Industry and the Eglinton Castle estate

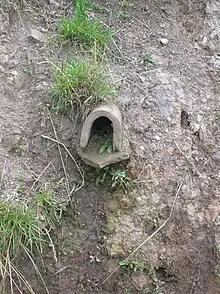
Typical mug and sole drain (Scotland, 18th century) from South Auchenmade moss

The Doura branch was private until 1839 when the Ardrossan Railway Company came into being. The re-laying of track with a heavier rail and the gauge conversion from to 4 ft 8½ in was all carried out in a period of one week in 1840. The landowners had paid for the extension and the line had its gradients and curves altered to allow for locomotive working. In 1840 the line was connected with the Glasgow, Paisley, Kilmarnock and Ayr Railway at Kilwinning station; and in 1854 both lines merged with the new Glasgow and South Western Railway.